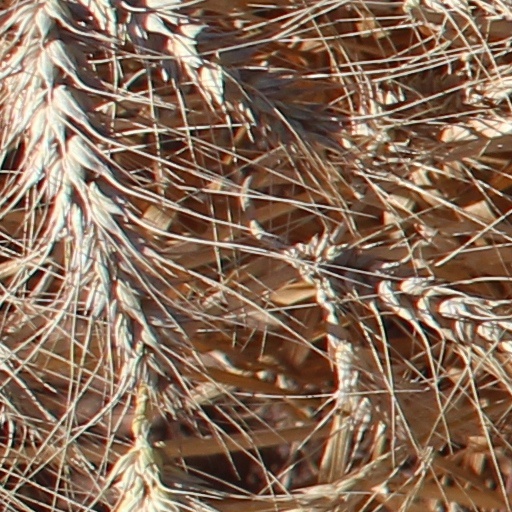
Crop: wheat